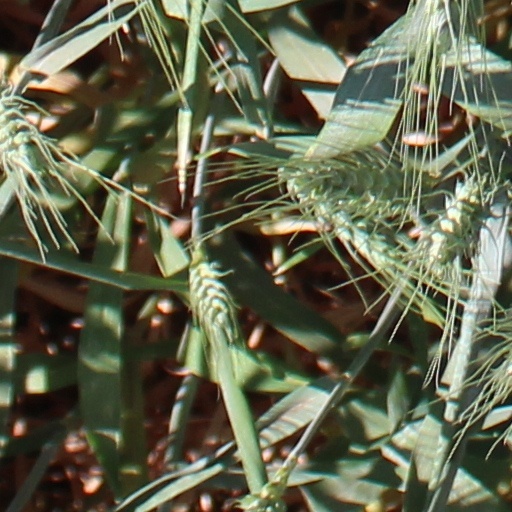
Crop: wheat